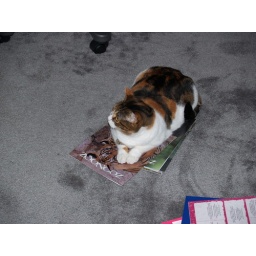
If there was paper in the middle of the floor she was there